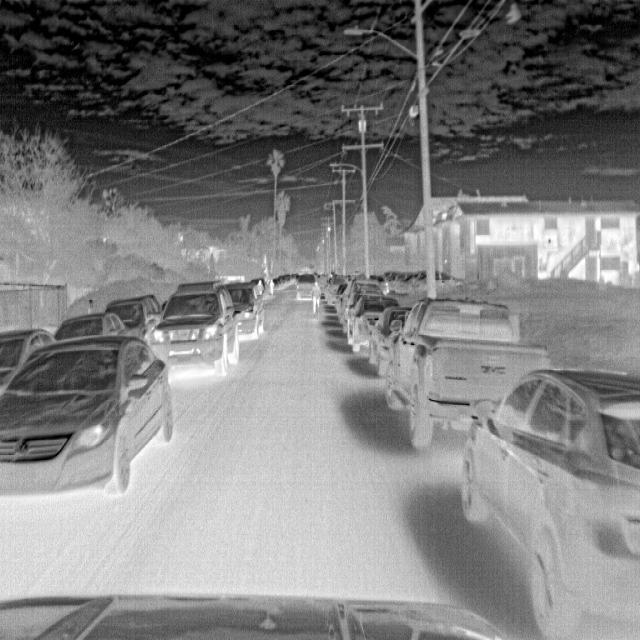
Detected objects:
label: person